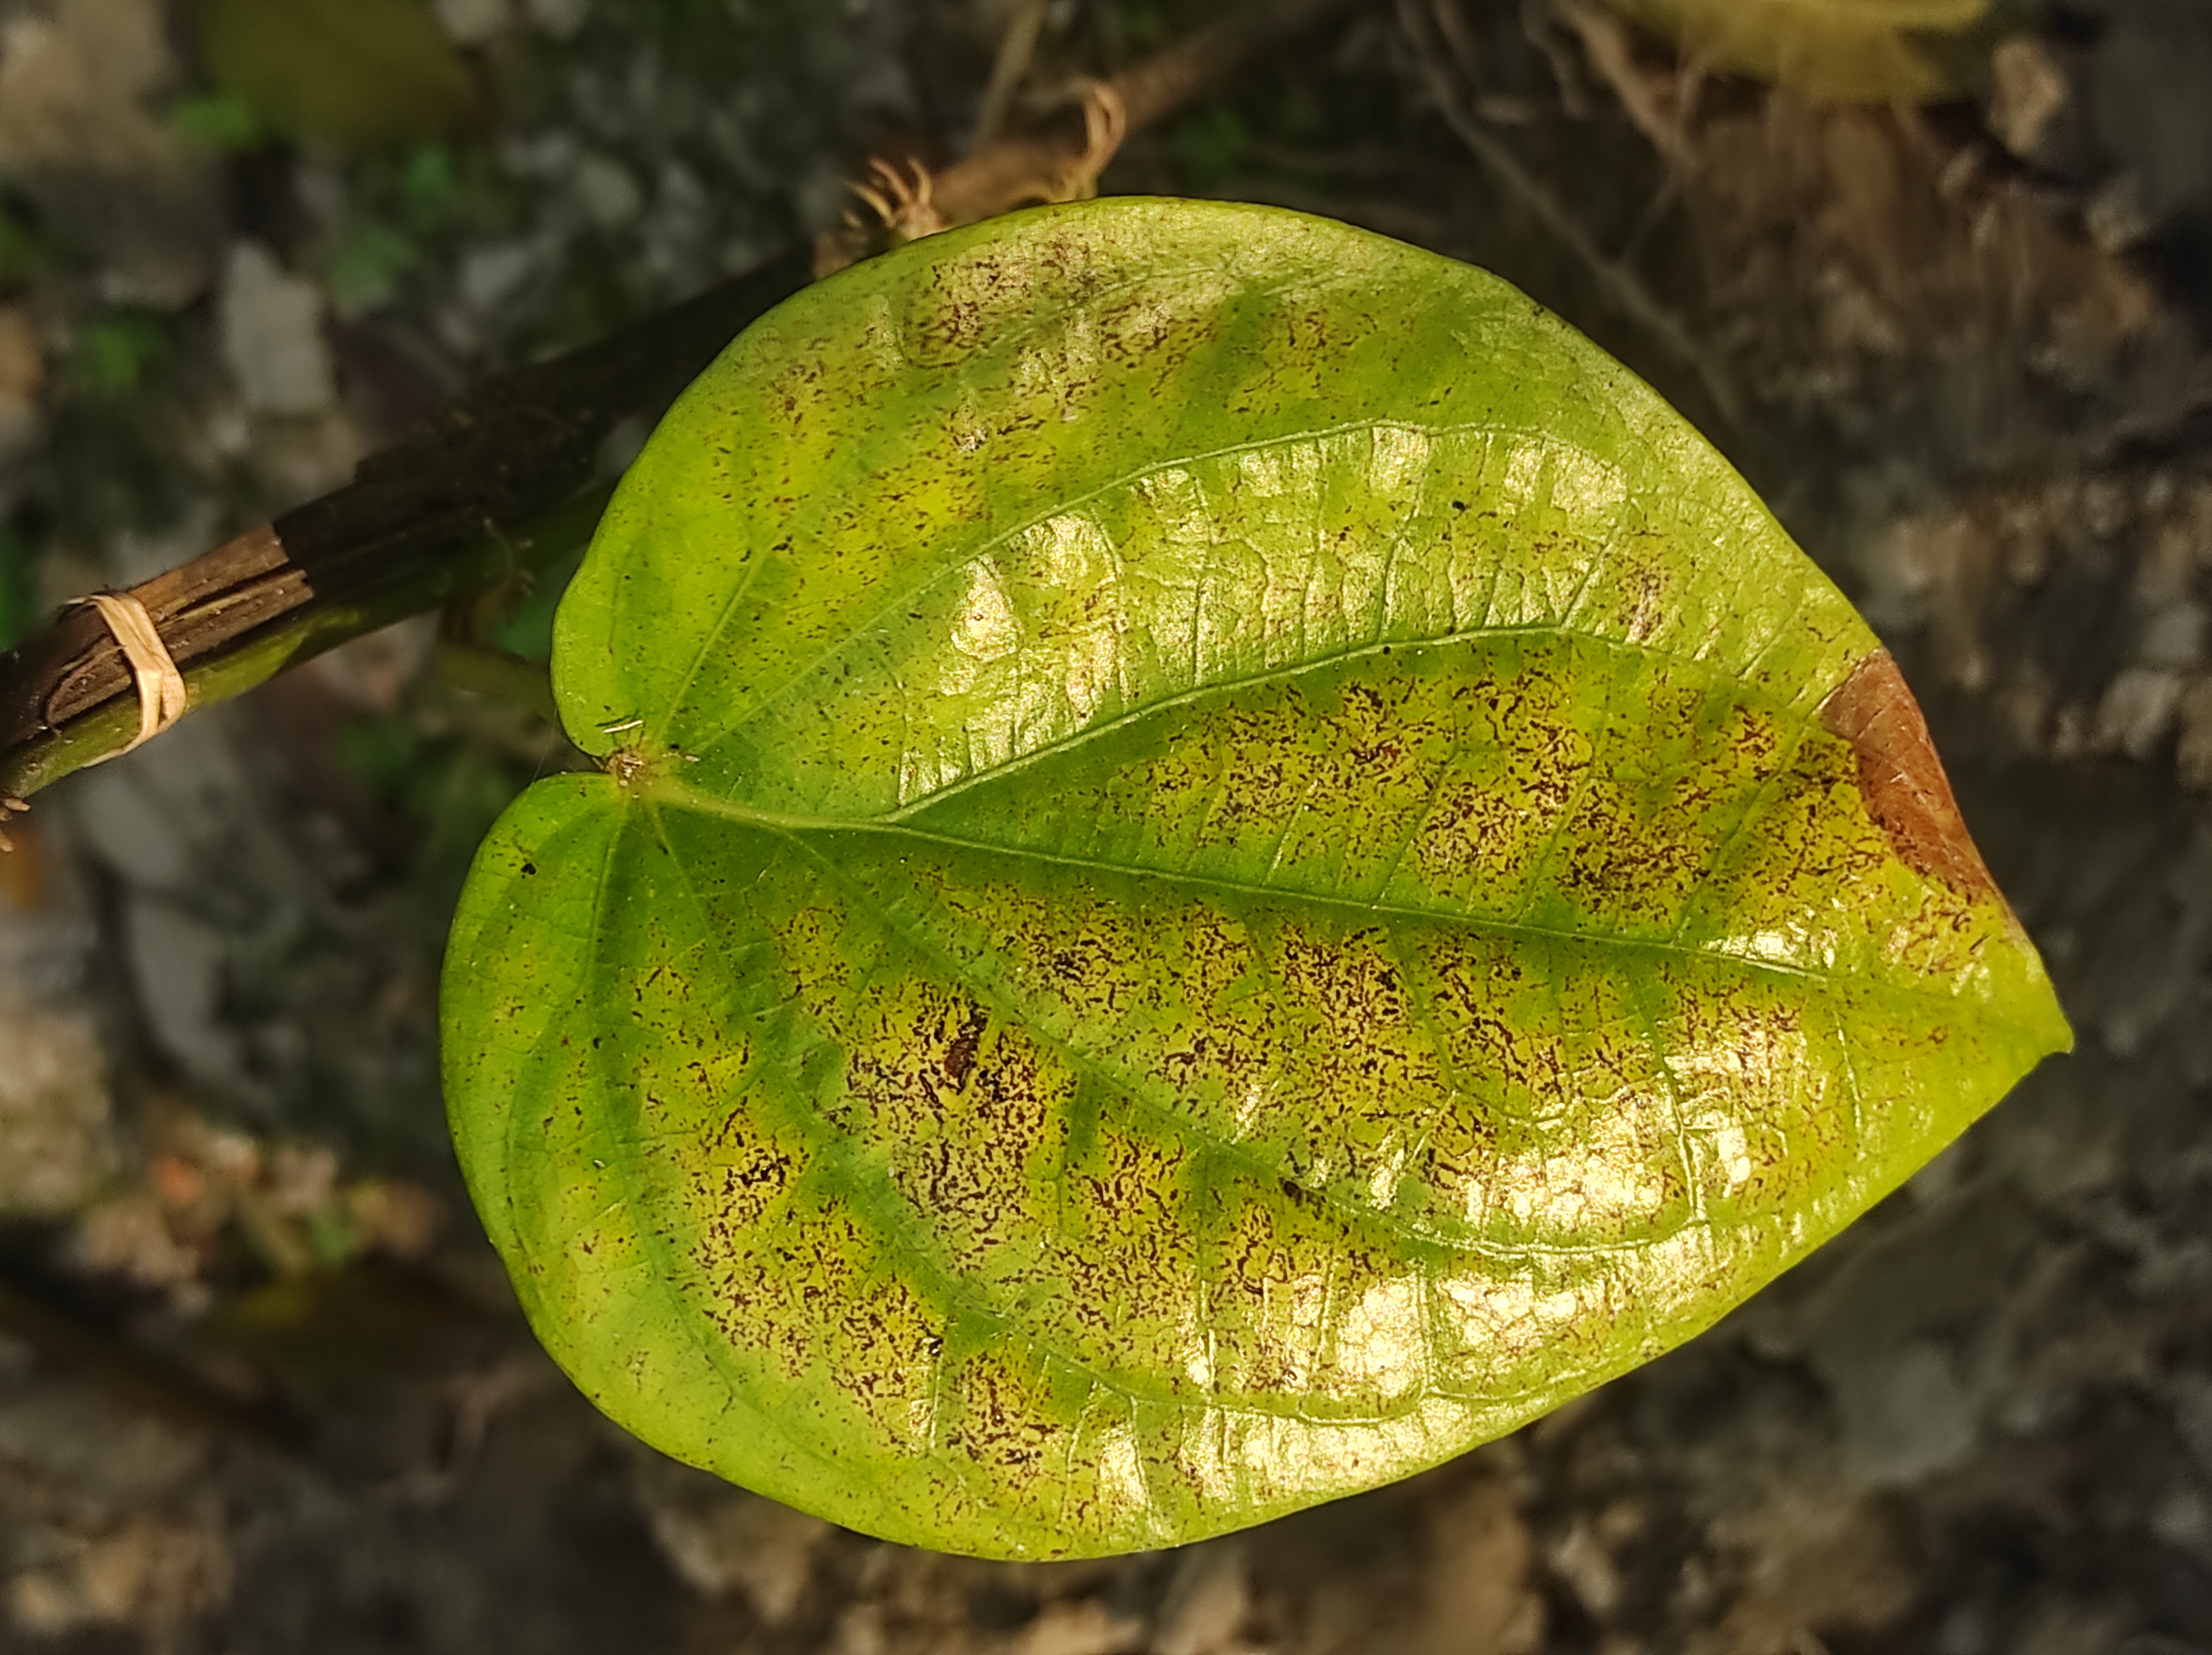
Label: Fungal_Brown_Spot_Disease